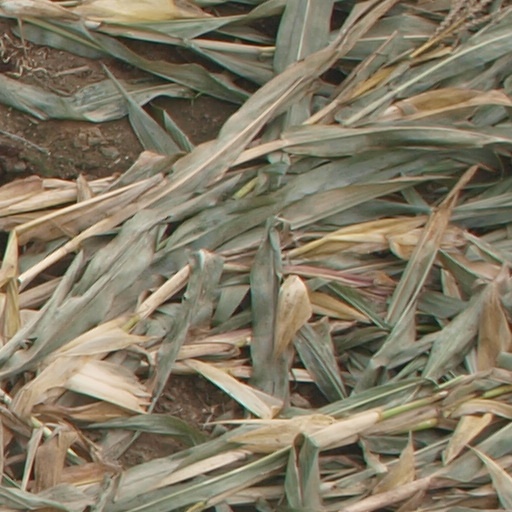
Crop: maize; corn